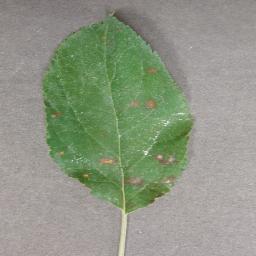
Label: Apple___Cedar_apple_rust